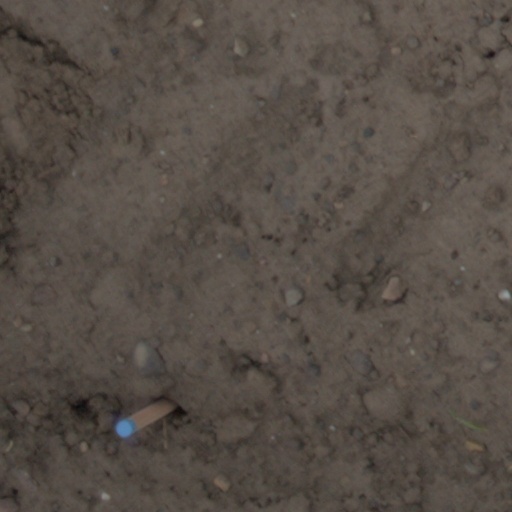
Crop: wheat